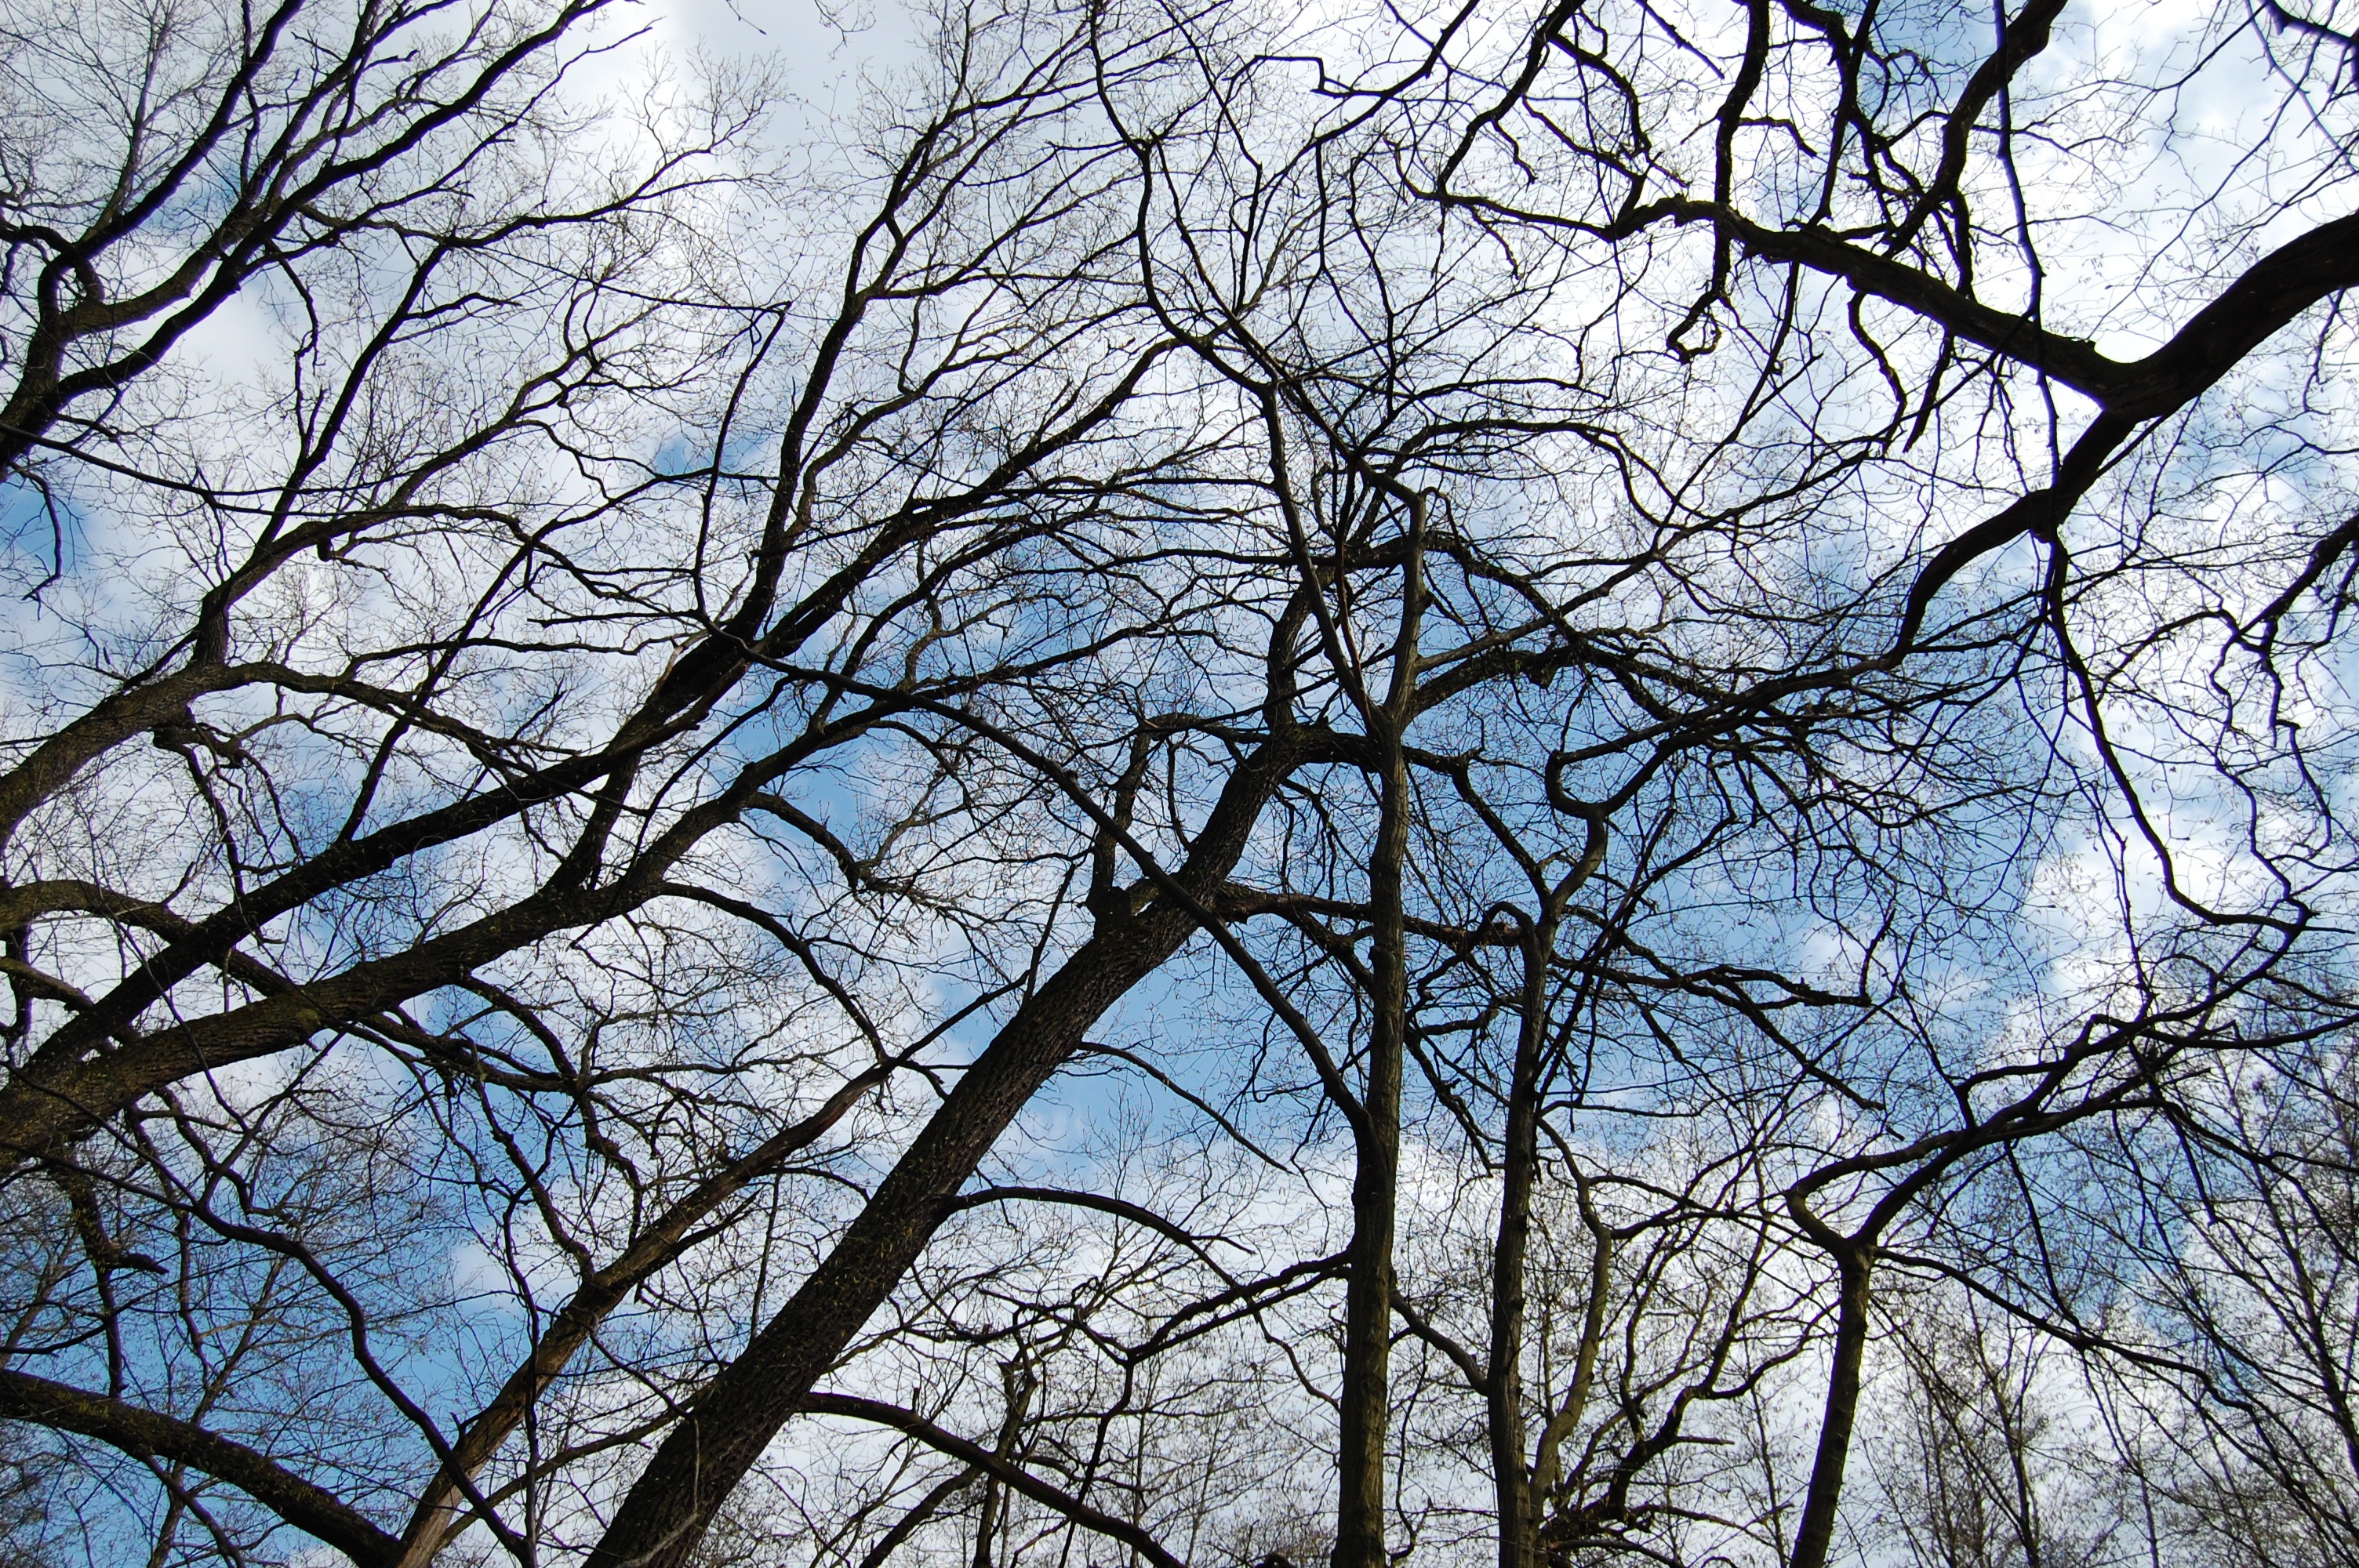
tree, nature, forest, branch, blossom, winter, plant, sky, sunlight, leaf, flower, frost, spring, autumn, season, clouds, woody plant